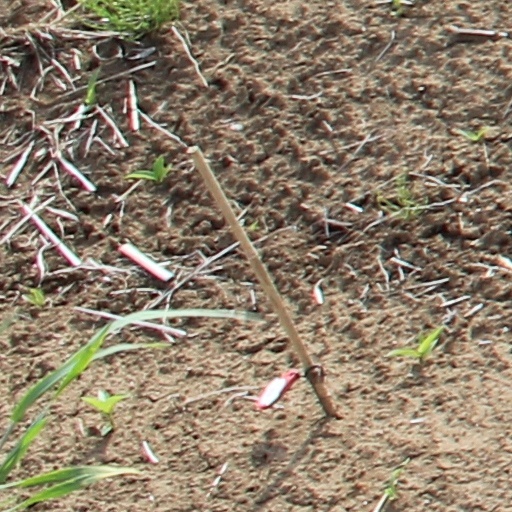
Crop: wheat